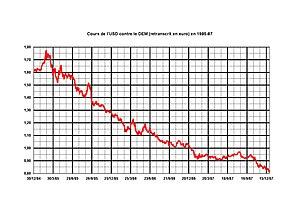
Graphique réalisé par moi même
Le krach d'octobre 1987 s'est déroulé en deux temps : une remontée vive des taux d'intérêt à long terme qui culminera le 19 octobre 1987, jour où l'indice Dow Jones de la Bourse de New York, sous la pression de cette remontée des taux, perdit 22,6 %, ce qui constitue la seconde plus importante baisse jamais enregistrée en un jour sur un marché d'actions, devancée seulement par le krach de la bourse islandaise de 2008.